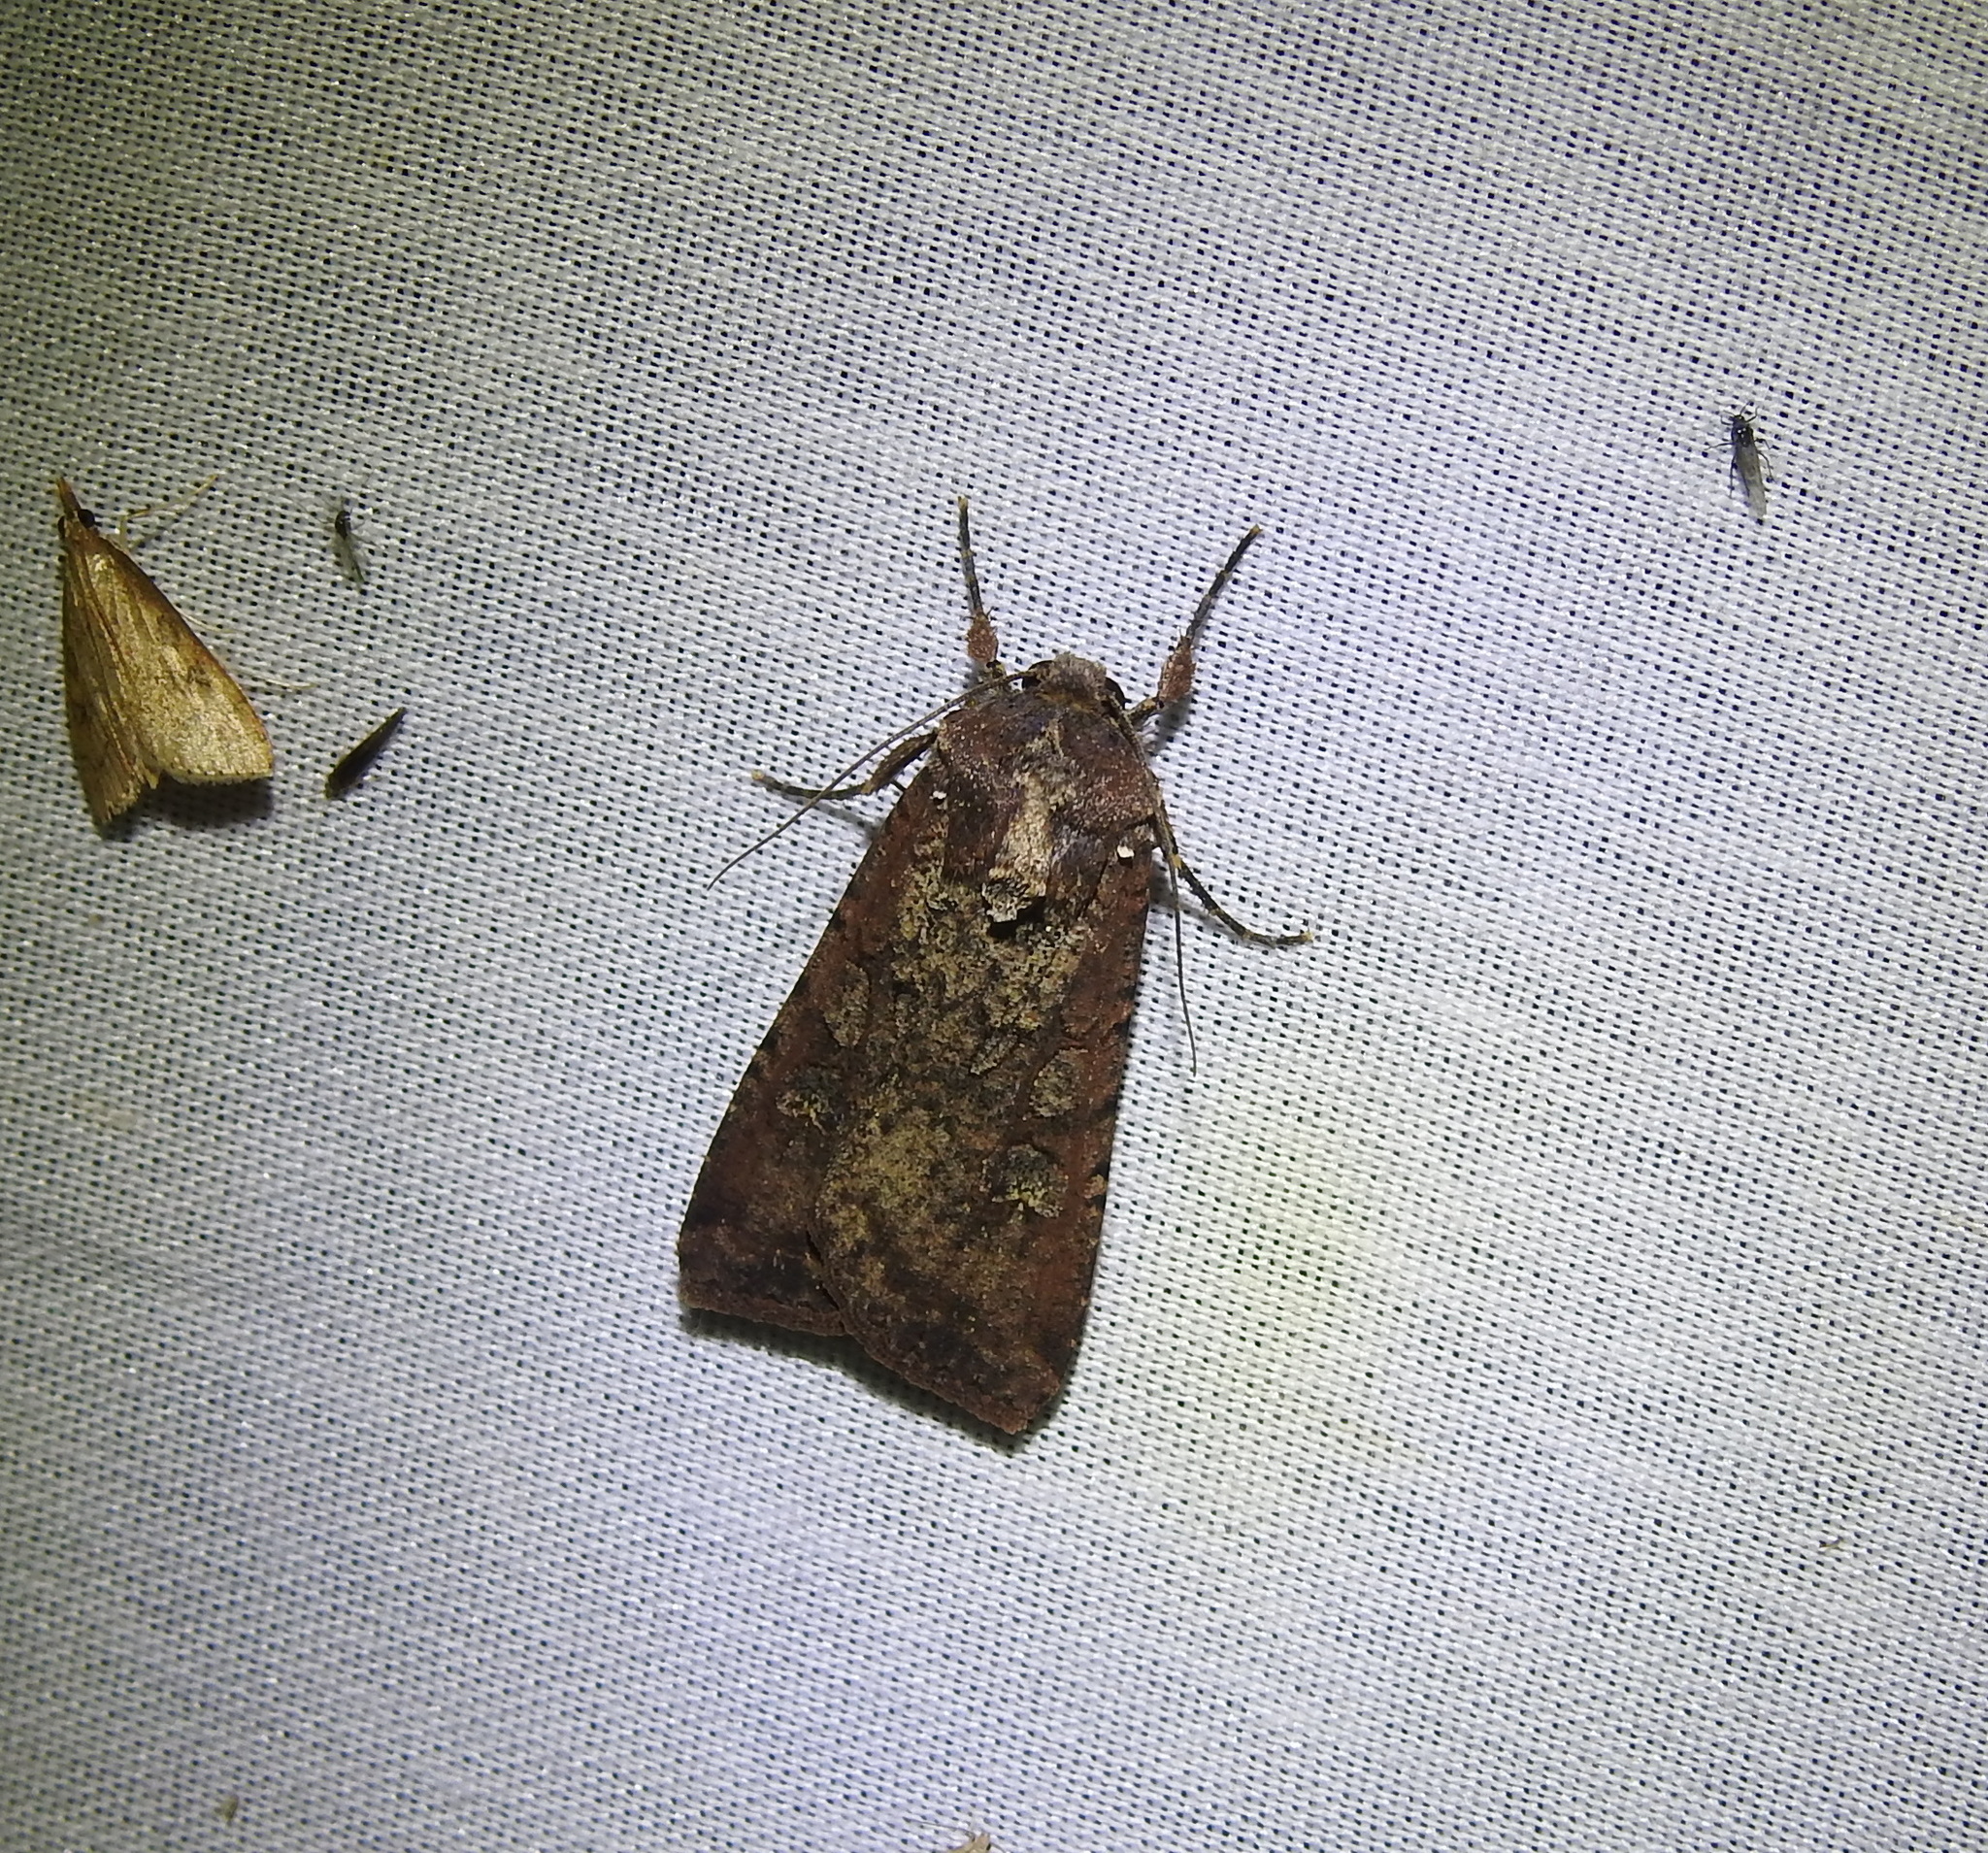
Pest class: cutworms